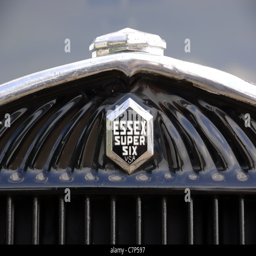
the front grill and logo of an antique automobile